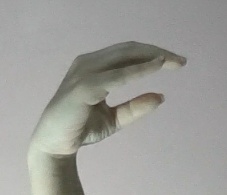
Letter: jeem